Alamat (TV program)

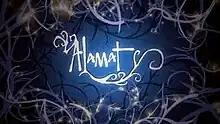
Title card

 is a Philippine television drama fantasy anthology series broadcast by GMA Network. It premiered on July 12, 2015. The series concluded on June 19, 2016 with a total of 2 seasons and 12 episodes.